Yokohama Hakkeijima Sea Paradise

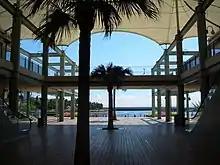
The sea seen from inside the facility.

The aquarium is working on breeding difficult to keep sharks and rays and is studying Lamnidae. The aquarium is working with Marine World Uminonakamichi, Aqua World, Noboribetsu Marine Park Nixe, Marine Science Center, Social Education Center, Tokai University, and the endangered In 2015, we established the sand tiger Breeding Council, which aims to share information on the artificial birth and active breeding of the endangered sand tiger species.